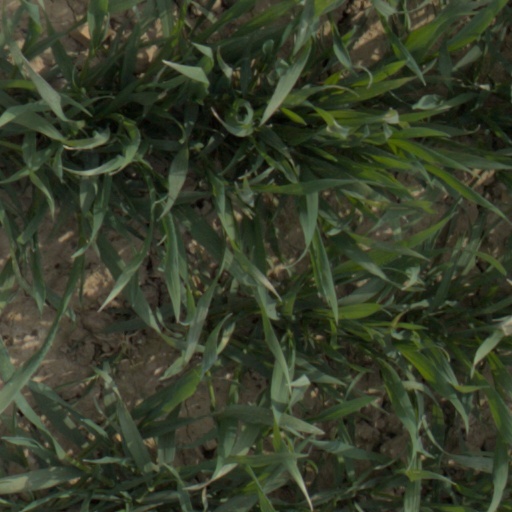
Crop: wheat